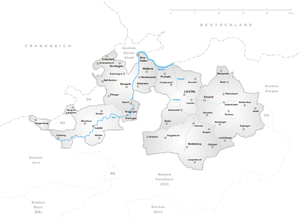
Bâle-Campagne est un canton de Suisse, dont le chef-lieu est Liestal.